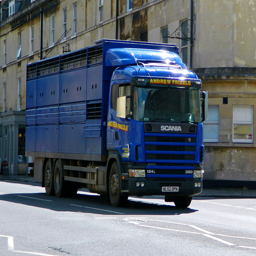
The large royal blue truck rides down the road.
A large, blue truck stands near a brown building.
A large vehicle drives down the road by a building.
A big blue truck driving on a street.
A large blue truck drives down the road.